Geranium viscosissimum

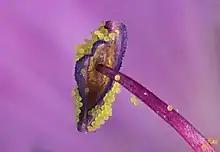
Microscopic image of anther and pollen of a "Geranium viscosissimum" from Yellowstone park

"Geranium viscosissimum" is a large, clumped tall perennial wild geranium. The stem, leaves, and flower stalks are covered with sticky hairs. The bright-green leaves are dissected, many-toothed, and deeply-lobed.